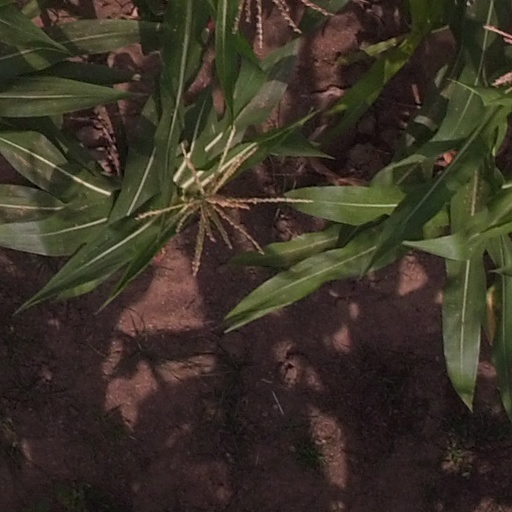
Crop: maize; corn